Agni Yoga

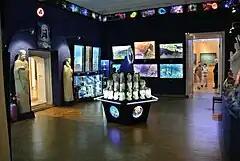

The International Center of the Roerichs (Russian: "Междунаро́дный це́нтр Ре́рихов") is a non-governmental public association of citizens and public associations incorporated on the basis of their common interests in the cause of study, preservation, and popularization of the Roerich family heritage. The center is an associated member of the Non-Governmental Organizations Association under the United Nations Department of Public Information. Conducting its activities, this international public organization proceeds by applying the law of the states in which its structural divisions are acting, the United Nations Charter, norms of international law and international legal acts related to the center's sphere of activity.